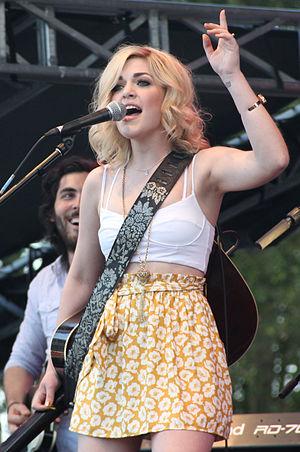
Carly McKillip est une actrice et musicienne canadienne née le 13 février 1989 en Colombie-Britannique.